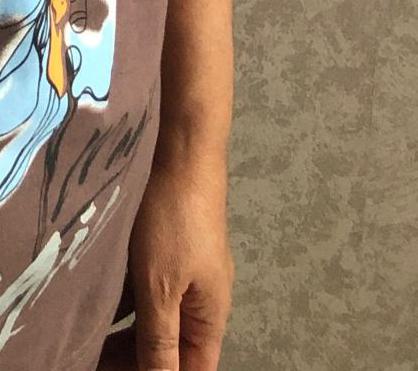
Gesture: no_gesture